Gun n' Rose

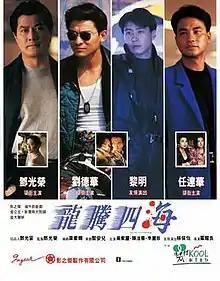
Film poster

Gun n' Rose (released as Guns N' Roses in the Philippines) is a 1992 Hong Kong action film directed by Clarence Fok and starring Alan Tang, Andy Lau, Leon Lai and Simon Yam.